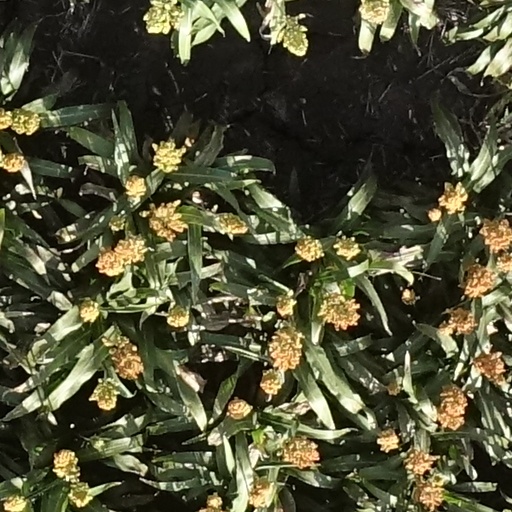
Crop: sorghum